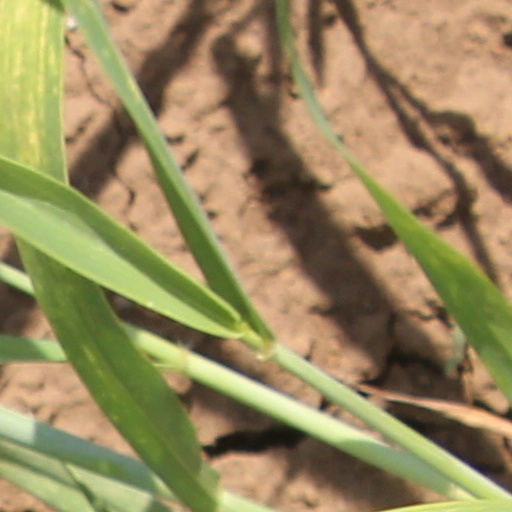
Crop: wheat